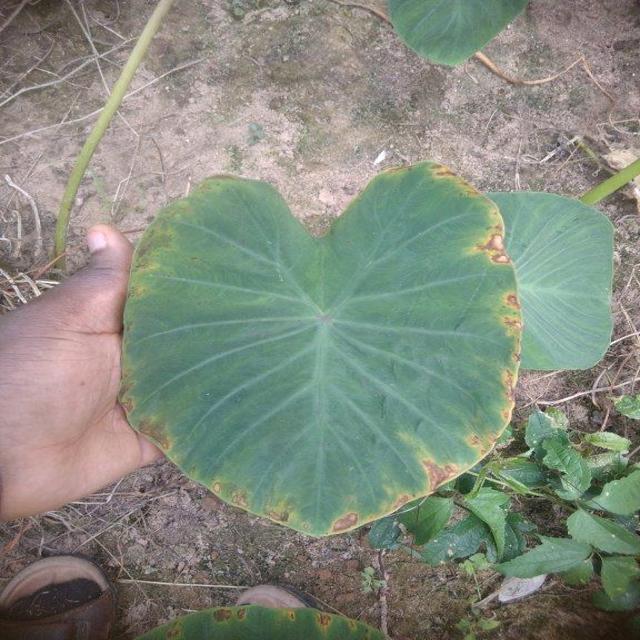
Label: Early_Blight